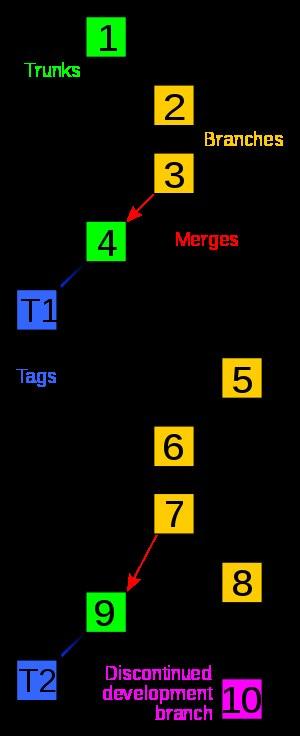
La gestion de versions consiste à gérer l'ensemble des versions d'un ou plusieurs fichiers. Essentiellement utilisée dans le domaine de la création de logiciels, elle concerne surtout la gestion des codes source.